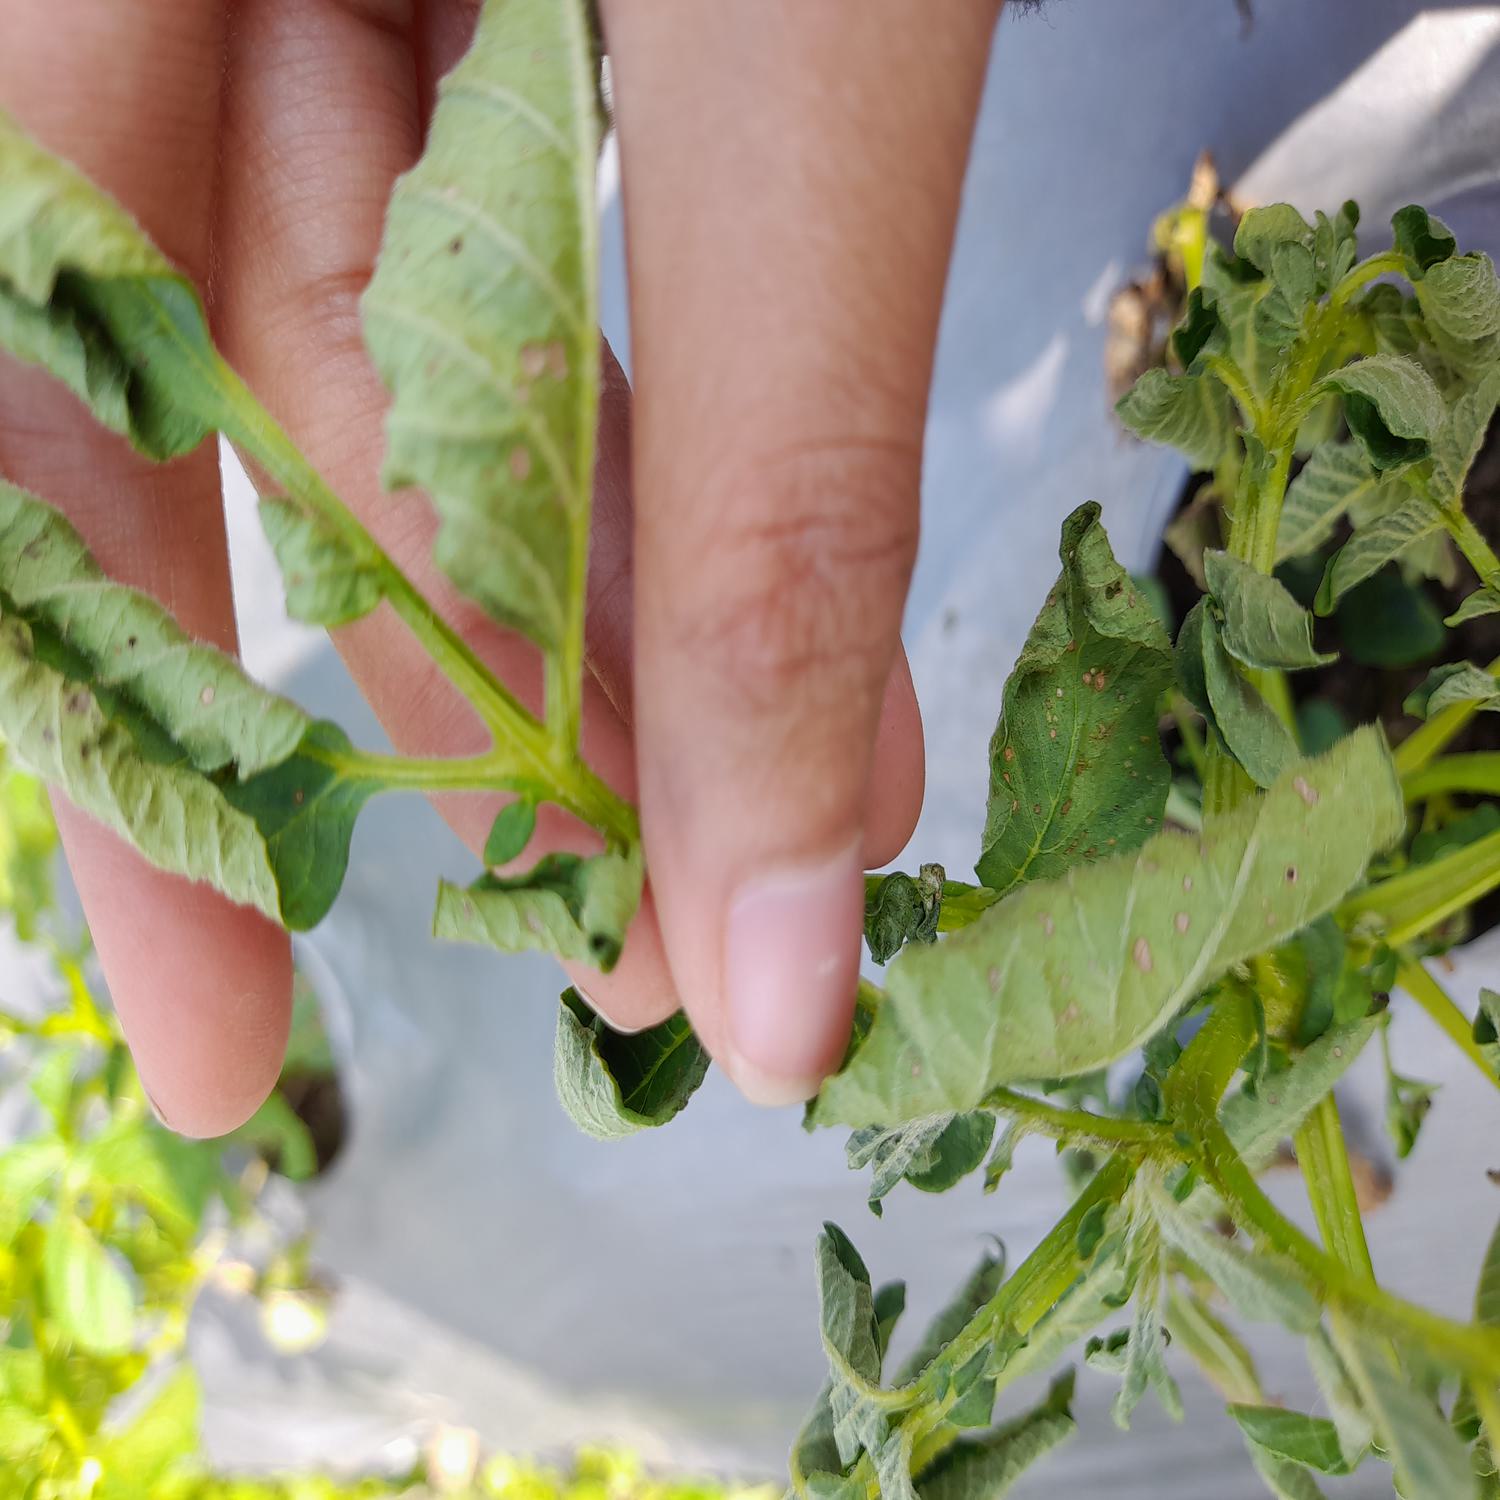
Etiqueta: Pudricion_Parda